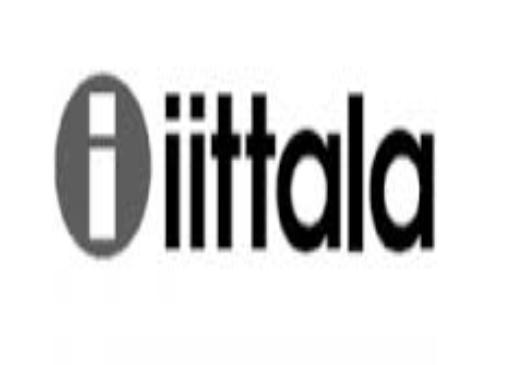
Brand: IITTALA
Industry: Necessities